Steven Spielberg

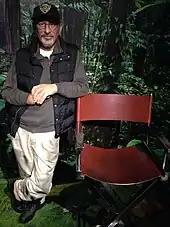
Waxwork of Spielberg at Madame Tussauds, London

Spielberg resigned as a member of the national advisory board of the Boy Scouts of America in 2001 because he disagreed with the organization's anti-homosexuality stance. In 2007, the Arab League voted to boycott Spielberg's movies after he donated $1 million for relief efforts in Israel during the 2006 Lebanon War. On February 20, 2007, Spielberg, Jeffrey Katzenberg, and David Geffen invited Democrats to a fundraiser for Barack Obama.